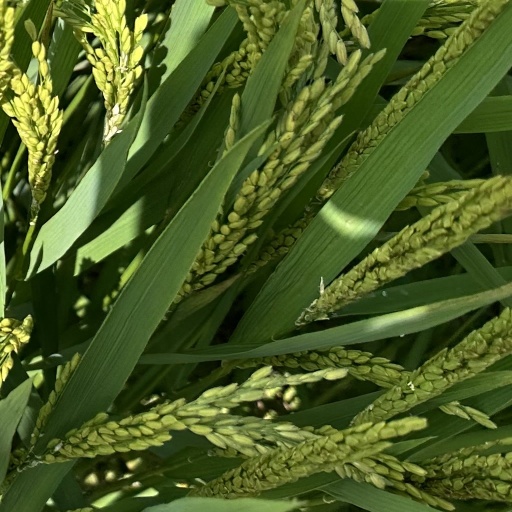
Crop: rice